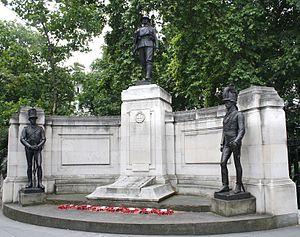
John Tweed, né le 21 janvier 1869 à Glasgow et mort le 12 novembre 1933, est un sculpteur écossais.